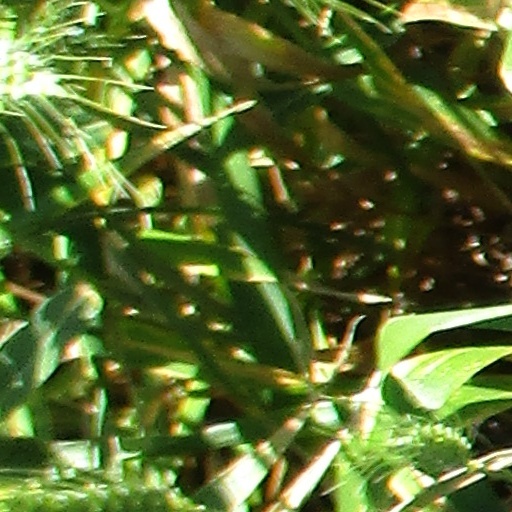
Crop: wheat